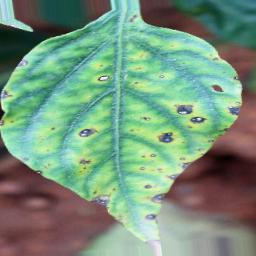
Label: cercospora